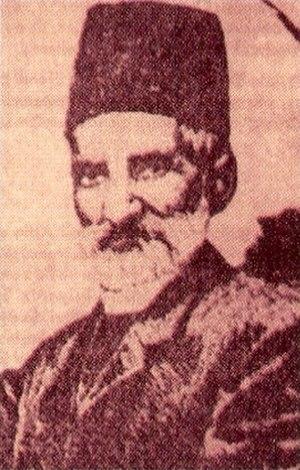
Hamparsum Limonciyan
Hamparsum Limonciyan, également romanisé en Hampartsoum Limondjian ou Hampartsum Limondjian, né en 1768 à Constantinople et mort le 29 juin 1839, est un compositeur arménien.